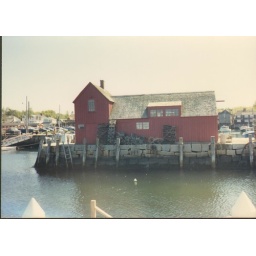
Another view of Motif No. 1 (aka the red fish shack) in Rockport, Maine.